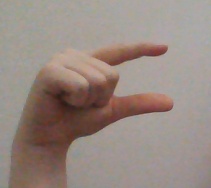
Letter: dal